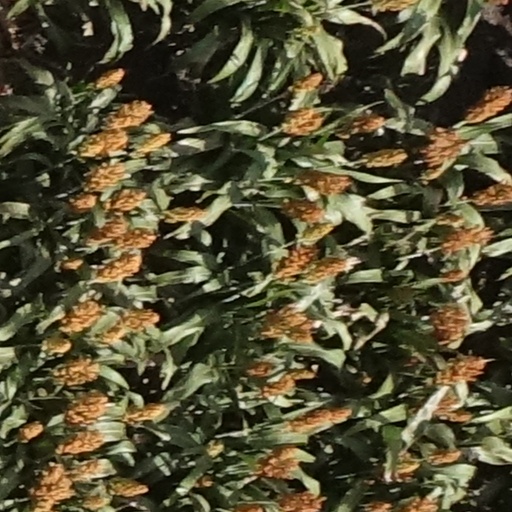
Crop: sorghum